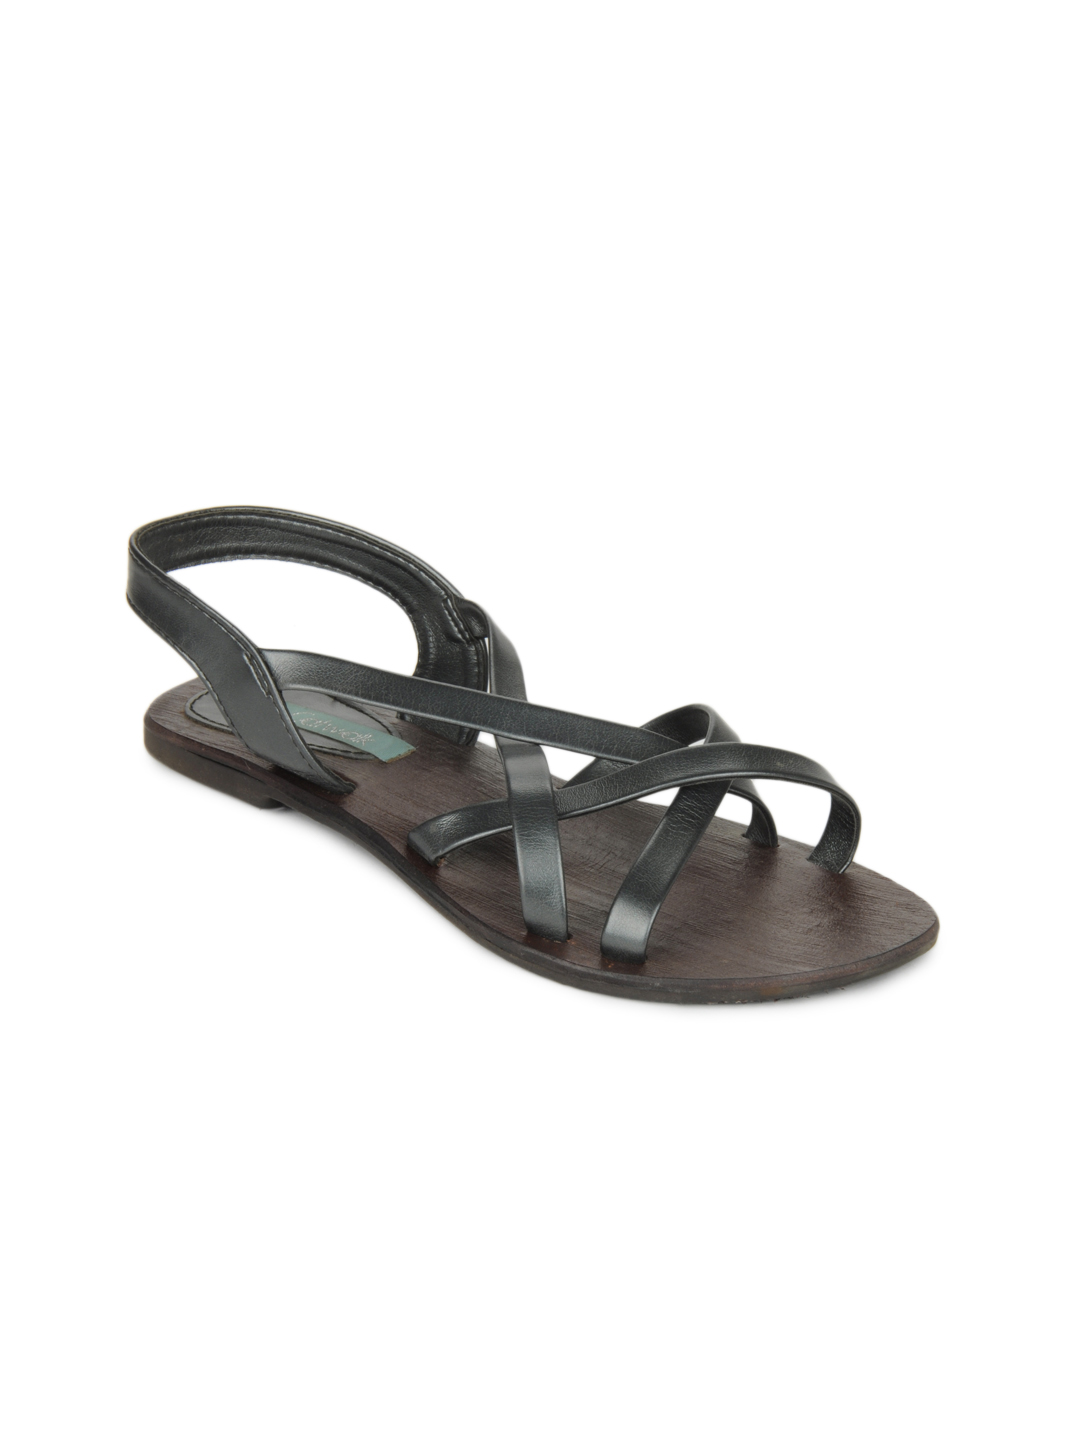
Catwalk Women Grey Sandals
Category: Footwear / Shoes / Flats
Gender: Women
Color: Grey
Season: Winter 2015
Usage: Casual